William Randolph Hearst

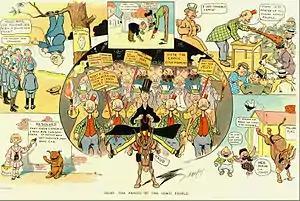
A cartoon from the October 31, 1905, edition of "Puck" magazine; seen as supporting "Hoist" in his bid for governor are Happy Hooligan, Foxy Grandpa, Alphonse and Gaston, Buster Brown, The Katzenjammer Kids, and Maud the mule. All of these comic strips ran in newspapers owned by Hearst.

The "Morning Journal"s daily circulation routinely climbed above the one million mark after the sinking of the and U.S. entry into the Spanish–American War, a war that some called "the "Journal"s War", due to the paper's immense influence in provoking American outrage against Spain. Much of the coverage leading up to the war, beginning with the outbreak of the Cuban Revolution in 1895, was tainted by rumor, propaganda, and sensationalism, with the "yellow" papers regarded as the worst offenders. The "Journal" and other New York newspapers were so one-sided and full of errors in their reporting that coverage of the Cuban crisis and the ensuing Spanish–American War is often cited as one of the most significant milestones in the rise of yellow journalism's hold over the mainstream media. Huge headlines in the "Journal" assigned blame for the "Maine"s destruction on sabotage, which was based on no evidence. This reporting stoked outrage and indignation against Spain among the paper's readers in New York.